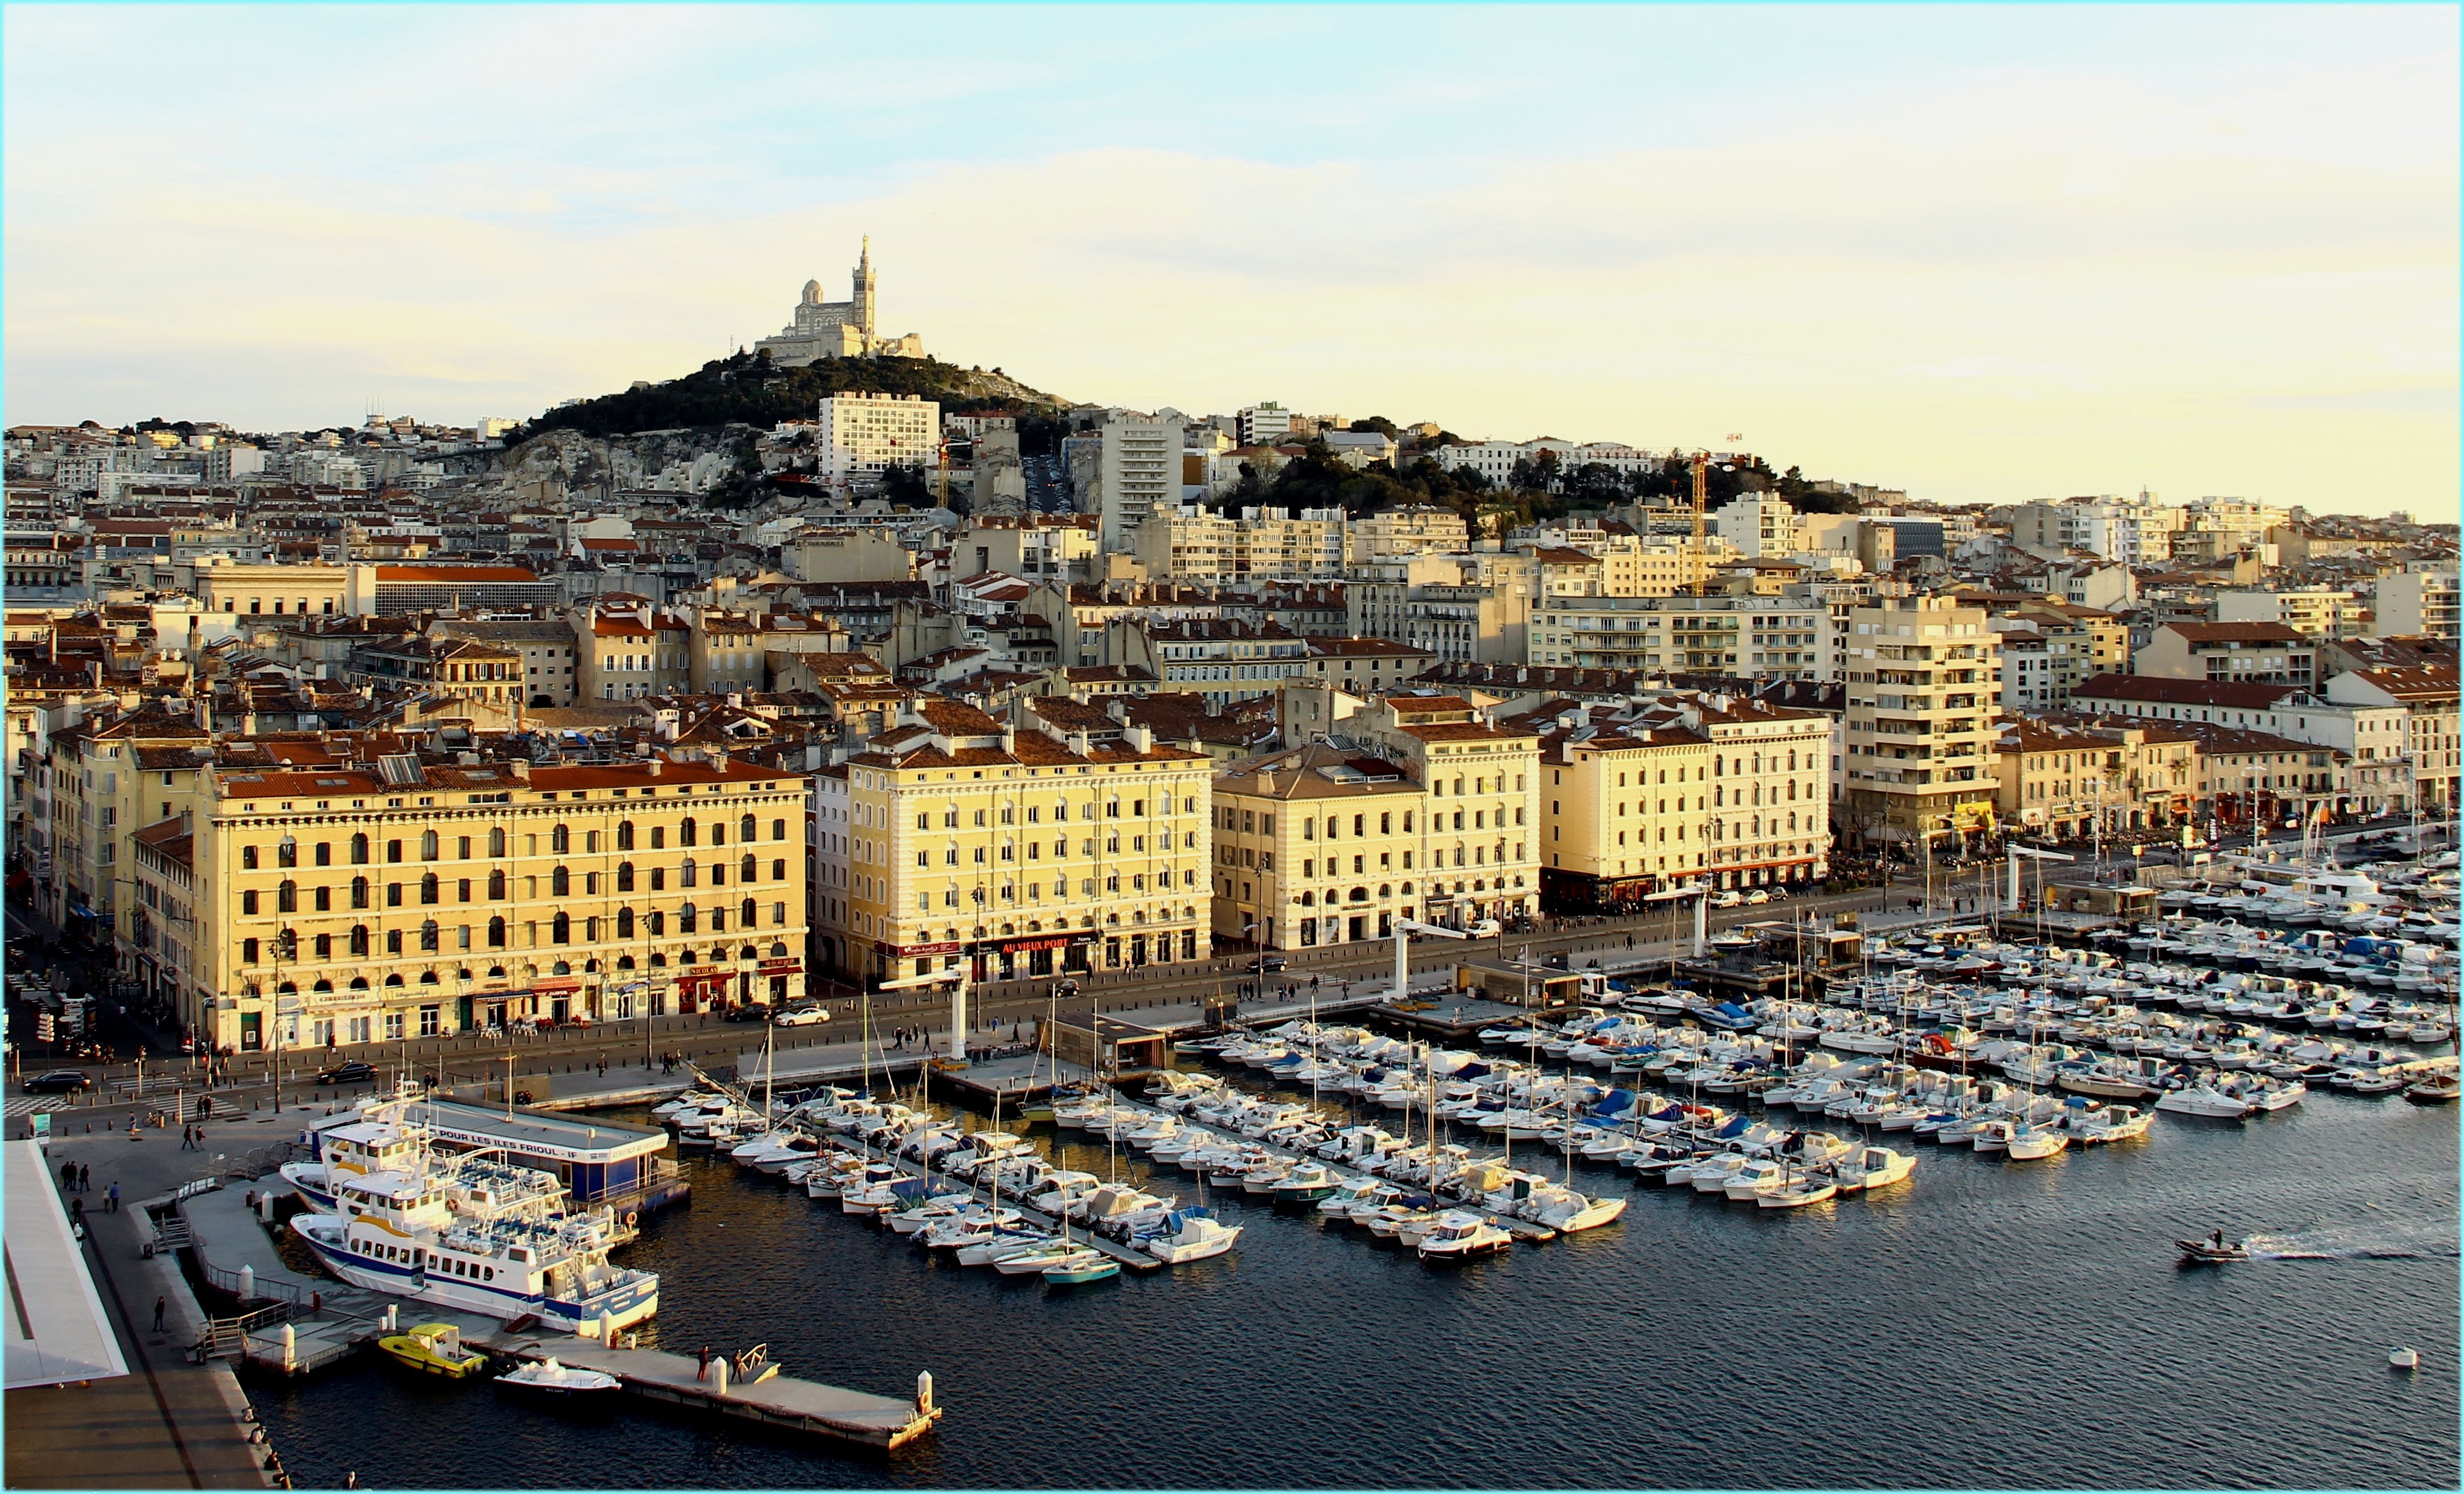
town, city, cityscape, landmark, port, marseille, lying sun, aerial photography, ancient history, human settlement